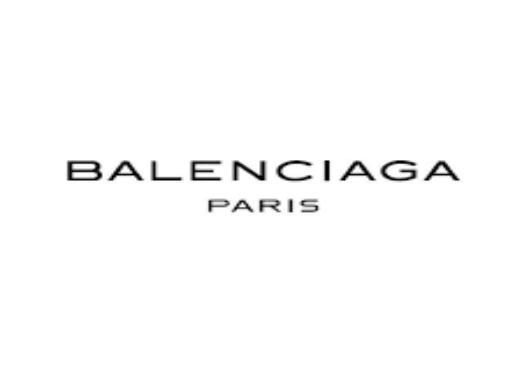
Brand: Balenciaga
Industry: Clothes